Kuantan

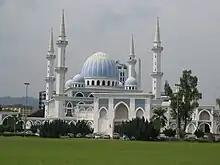
Pahang State Mosque.

Kuantan's population was approximately 427,515 in 2010 which was composed of 78.5% Malay, 17.9% Chinese, 3.3% Indian and 0.3% other races. The following is based on Department of Statistics Malaysia 2010 census.